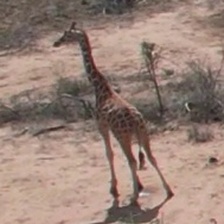
Pose orientation: back-left